Ignazio La Russa

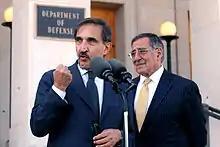
La Russa with U.S. Secretary of Defense Leon Panetta in 2011

In the run-up to the 2008 Italian general election, AN merged with Berlusconi's forming The People of Freedom (PdL), which La Russa joined, becoming party's national coordinator along with Sandro Bondi and Denis Verdini. On 8 May 2008, after being re-elected to the Chamber, La Russa was appointed Minister of Defence in the Berlusconi IV Cabinet, a office thet he held until 16 November 2011 when Berlusconi resigned. Moreover, La Russa ran in the 2009 European Parliament election in the North-Western Italy constituency, being elected with 223,986 votes but decided to renounce his seat in favor of that in the Chamber of Deputies.